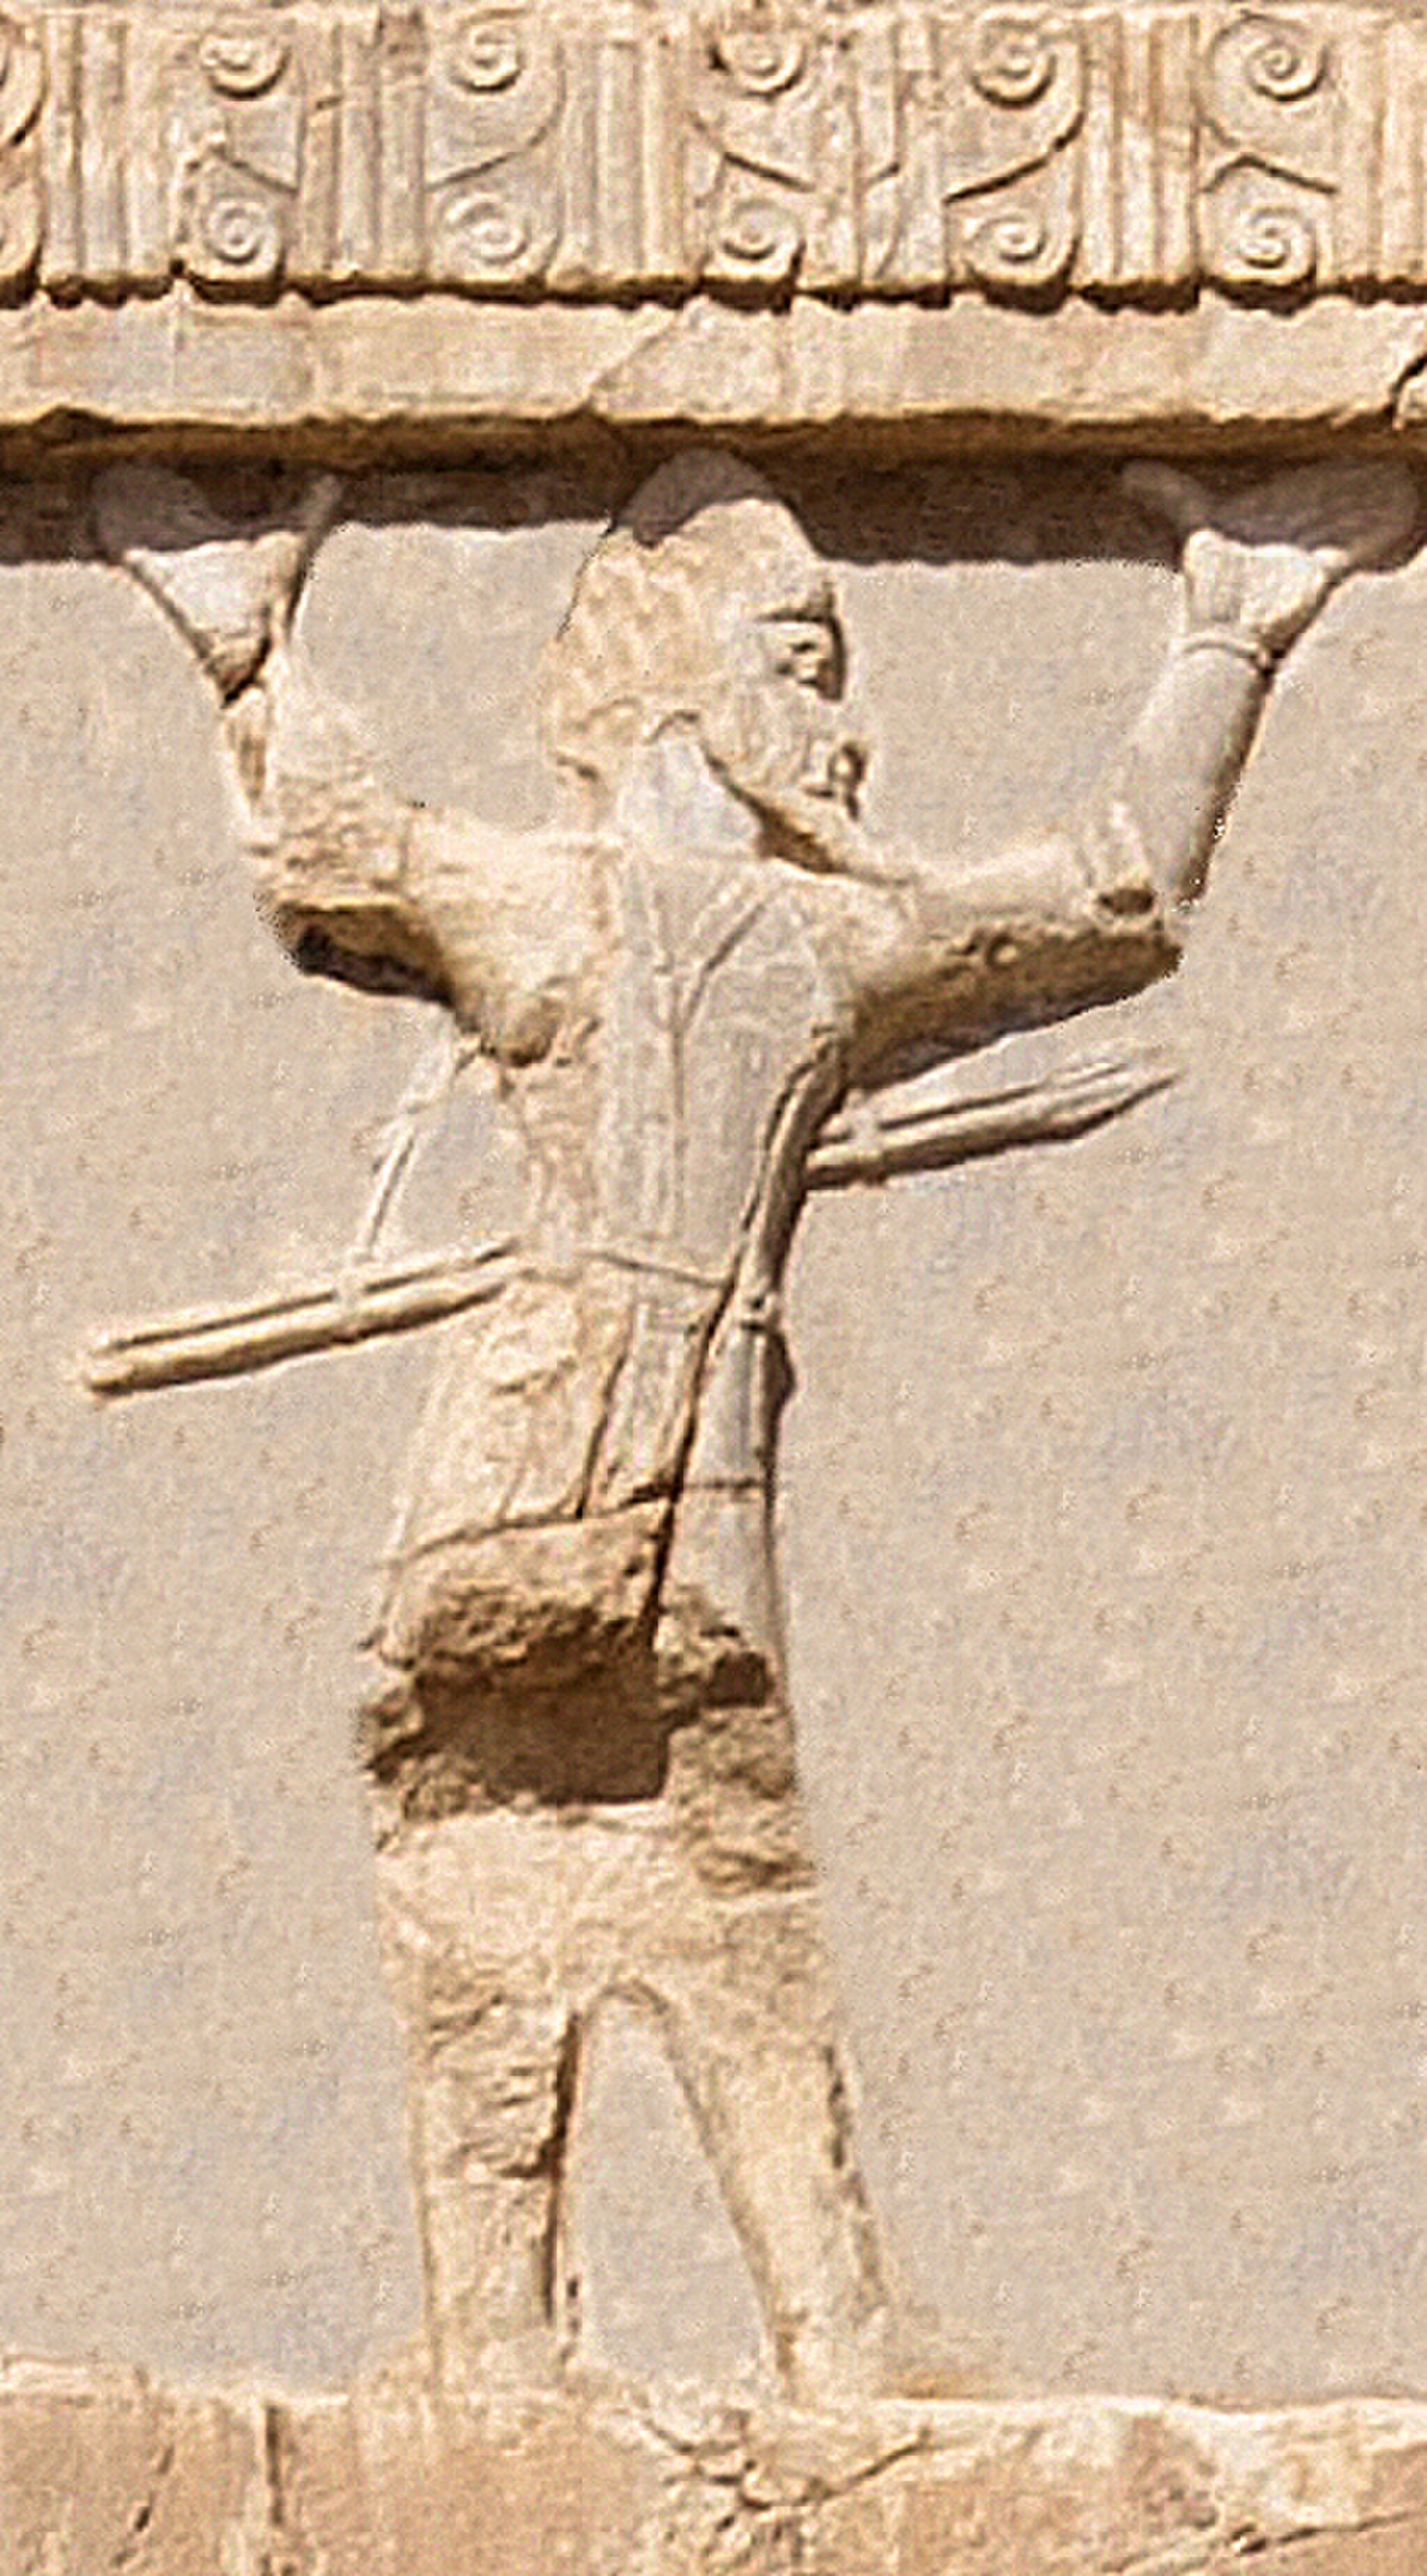
Title: Xerxes I tomb Skudrian soldier circa 470 BCE cleaned up
Description: Xerxes I tomb Skudrian soldier circa 470 BCE (cleaned up)
Date: 2018-10-20 13:43:45
Categories: Ancient Thracians, Tomb of Xerxes I, Extracted images